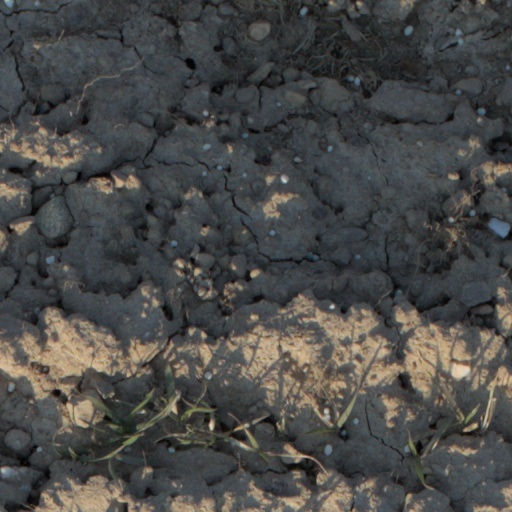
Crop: wheat